List of Gold Glove Award winners at catcher

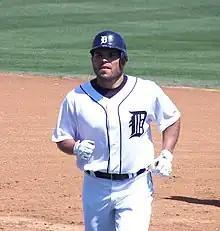
A baseball player in uniform runs across the infield.

The Rawlings Gold Glove Award, usually referred to as the Gold Glove, is the award given annually to the Major League Baseball players judged to have exhibited superior individual fielding performances at each fielding position in both the National League (NL) and the American League (AL), as voted by the managers and coaches in each league. Managers are not permitted to vote for their own players. Eighteen Gold Gloves are awarded each year (with the exception of 1957, 1985, 2007 and 2018), one at each of the nine positions in each league. In 1957, the baseball glove manufacturer Rawlings created the Gold Glove Award to commemorate the best fielding performance at each position. The award was created from a glove made from gold lamé-tanned leather and affixed to a walnut base. Initially, only one Gold Glove per position was awarded to the top fielder at each position in the entire league; however, separate awards were given for the National and American Leagues beginning in 1958.